Sound of Mull

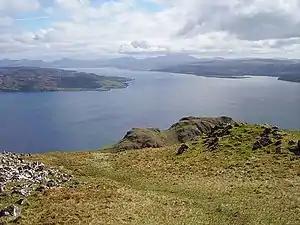
Sound of Mull from Ben Hiant

The Sound of Mull is a sound between the Inner Hebridean island of Mull and mainland Scotland. It forms part of the Atlantic Ocean.